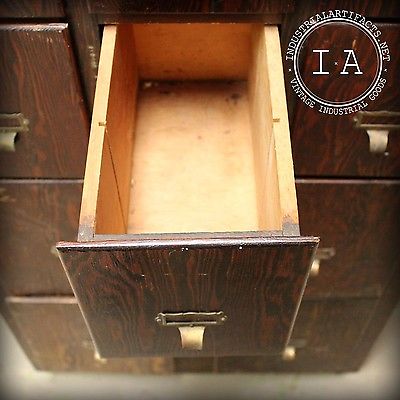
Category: cabinet